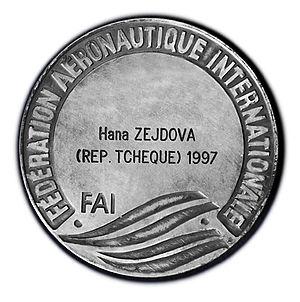
La Médaille Pelagia Majewska est une décoration décernée par la Fédération aéronautique internationale aux femmes qui se sont distinguées par leur performance ou leur implication notable dans le domaine du vol à voile.